Gerlafingen railway station

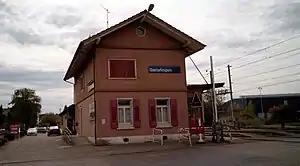
The station in 2018, before the overhaul

Gerlafingen railway station is a railway station in the municipality of Gerlafingen, in the Swiss canton of Solothurn. It is an intermediate stop on the standard gauge Solothurn–Langnau line of BLS AG.